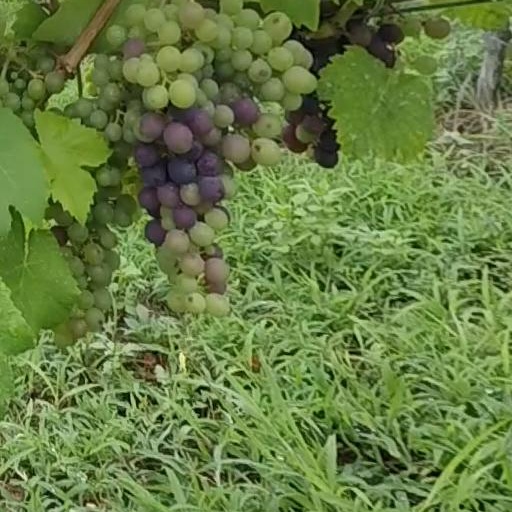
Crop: grape